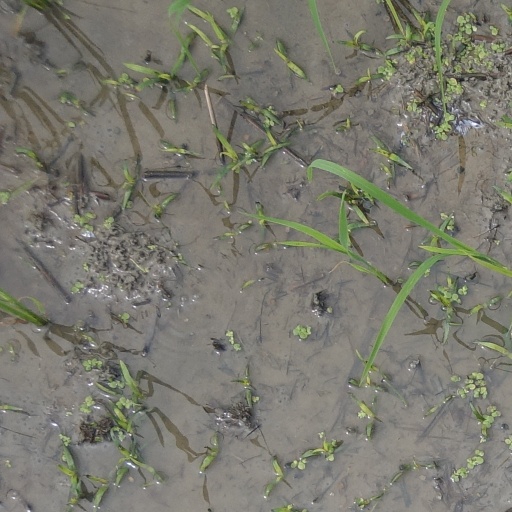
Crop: rice